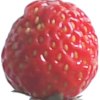
Label: strawberry